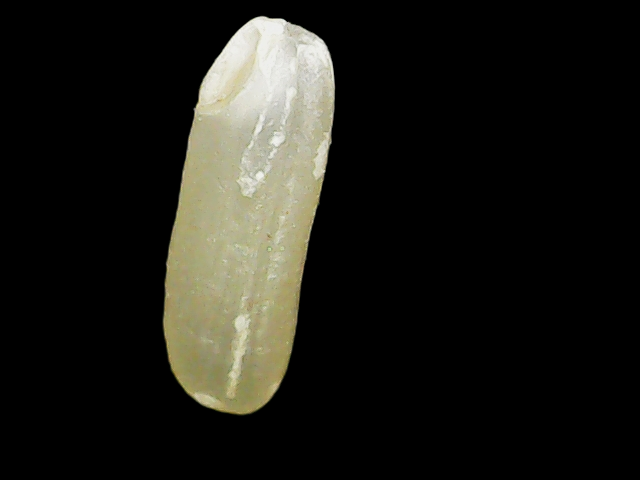
Rice variety: Binadhan16